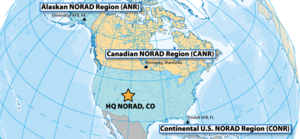
La zone opérationnelle du NORAD est divisée en trois régions. L'Alaskan Norad Region, le Canadian Norad et le Continental U.S Norad.
Le Commandement de la défense aérospatiale de l'Amérique du Nord est une organisation américano-canadienne dont la mission est la surveillance de l'espace aérien nord-américain, créée le 1ᵉʳ août 1957 et devenant effective le 12 mai 1958.